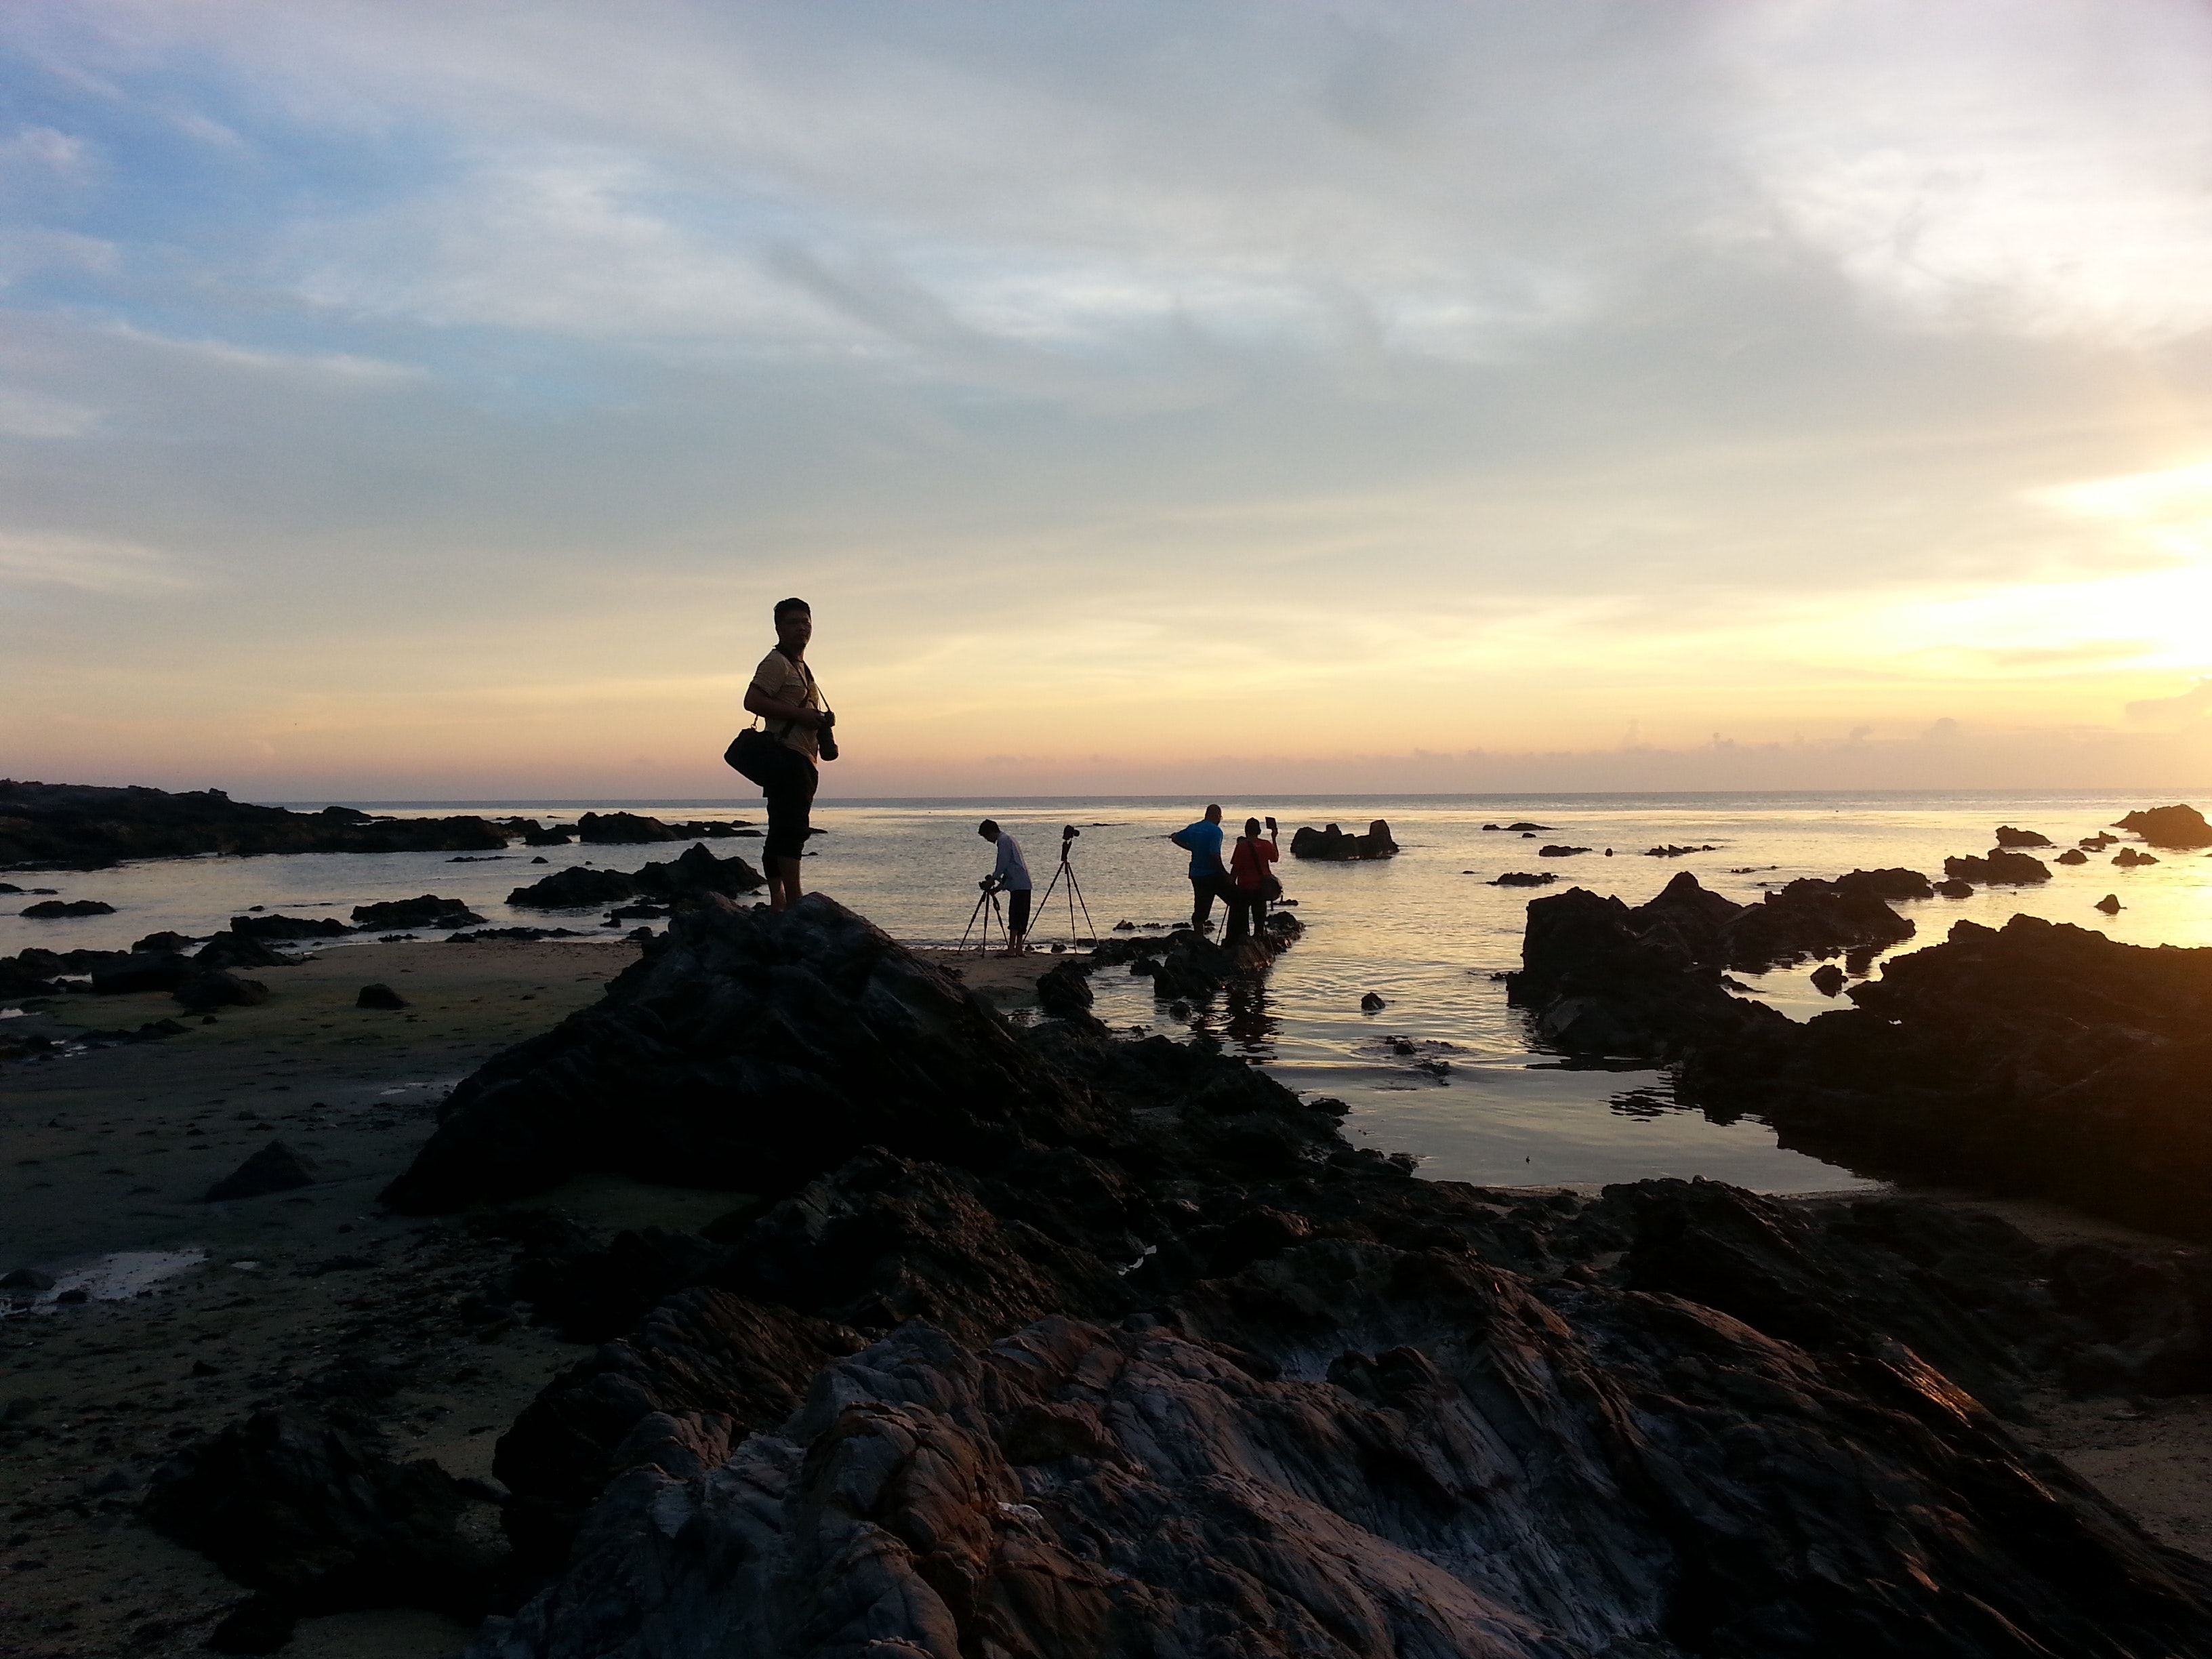
sky, water, sea, ocean, horizon, beach, coast, cloud, sunset, shore, wave, rock, morning, evening, dusk, reflection, calm, silhouette, tree, coastal and oceanic landforms, photography, tide, vacation, tourism, landscape, mountain, sunrise, sand, shadow